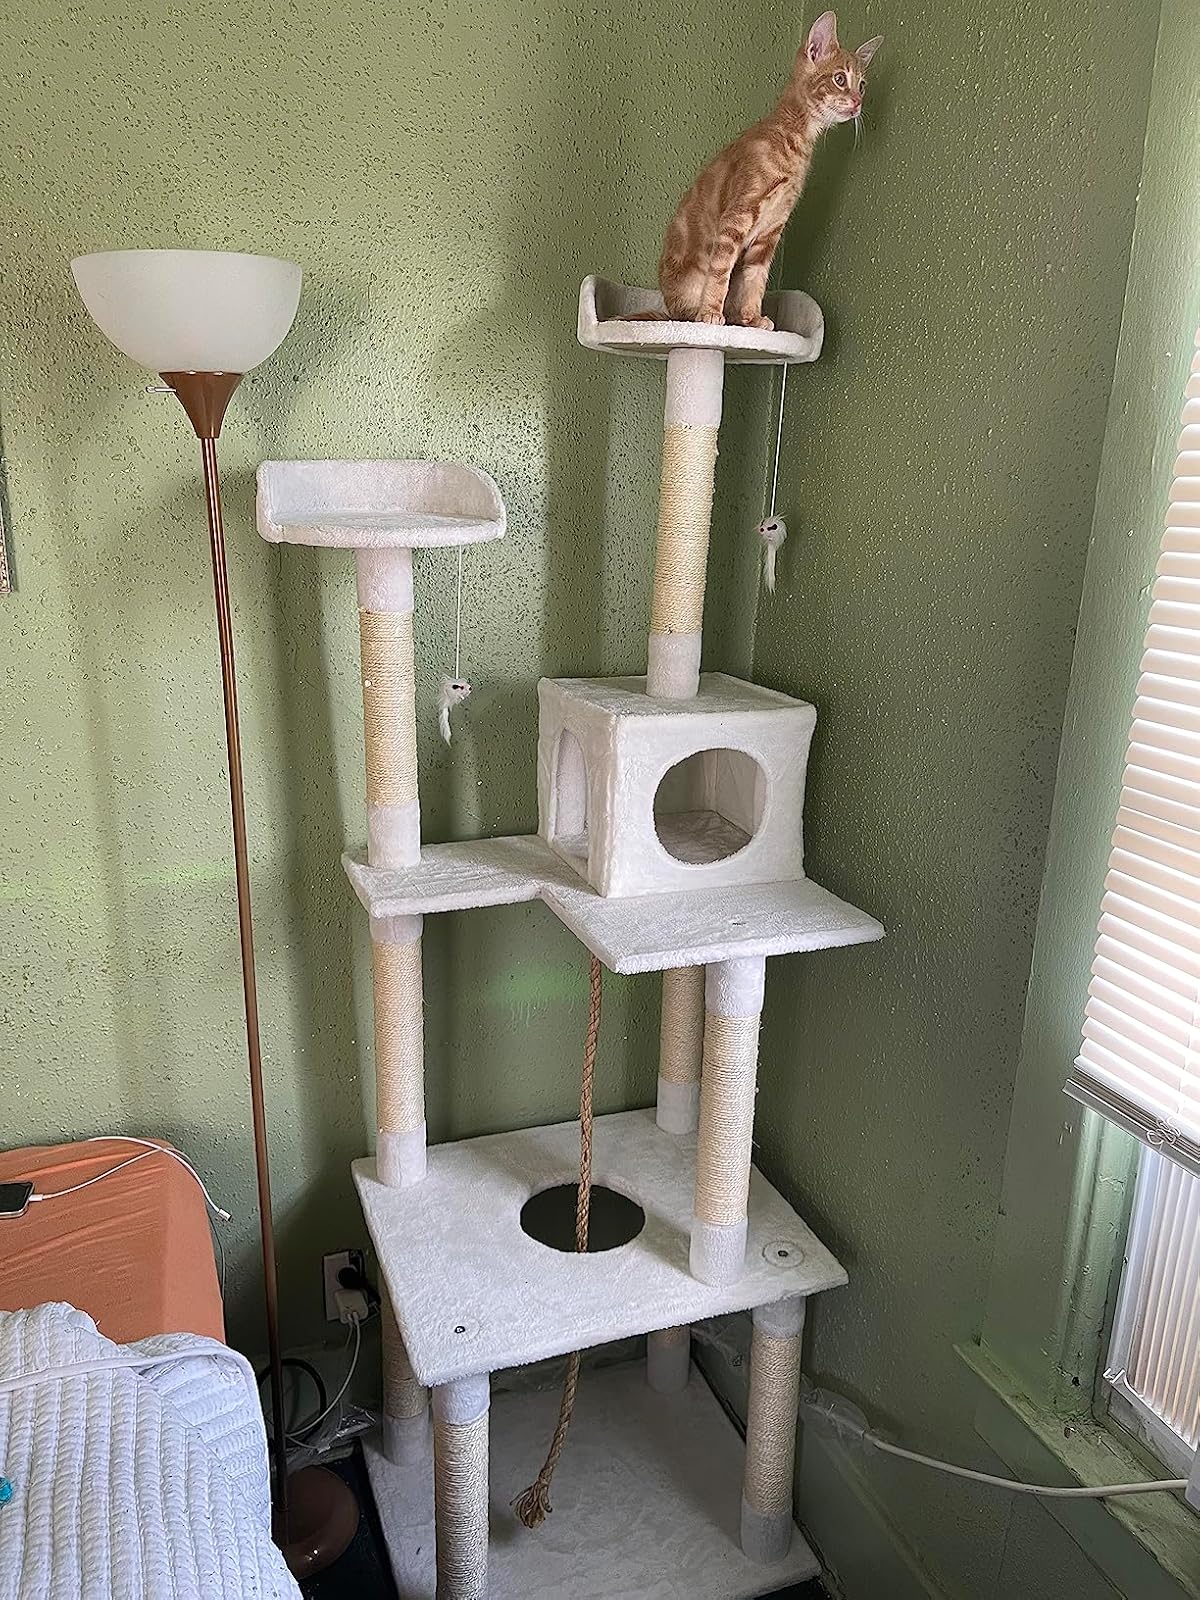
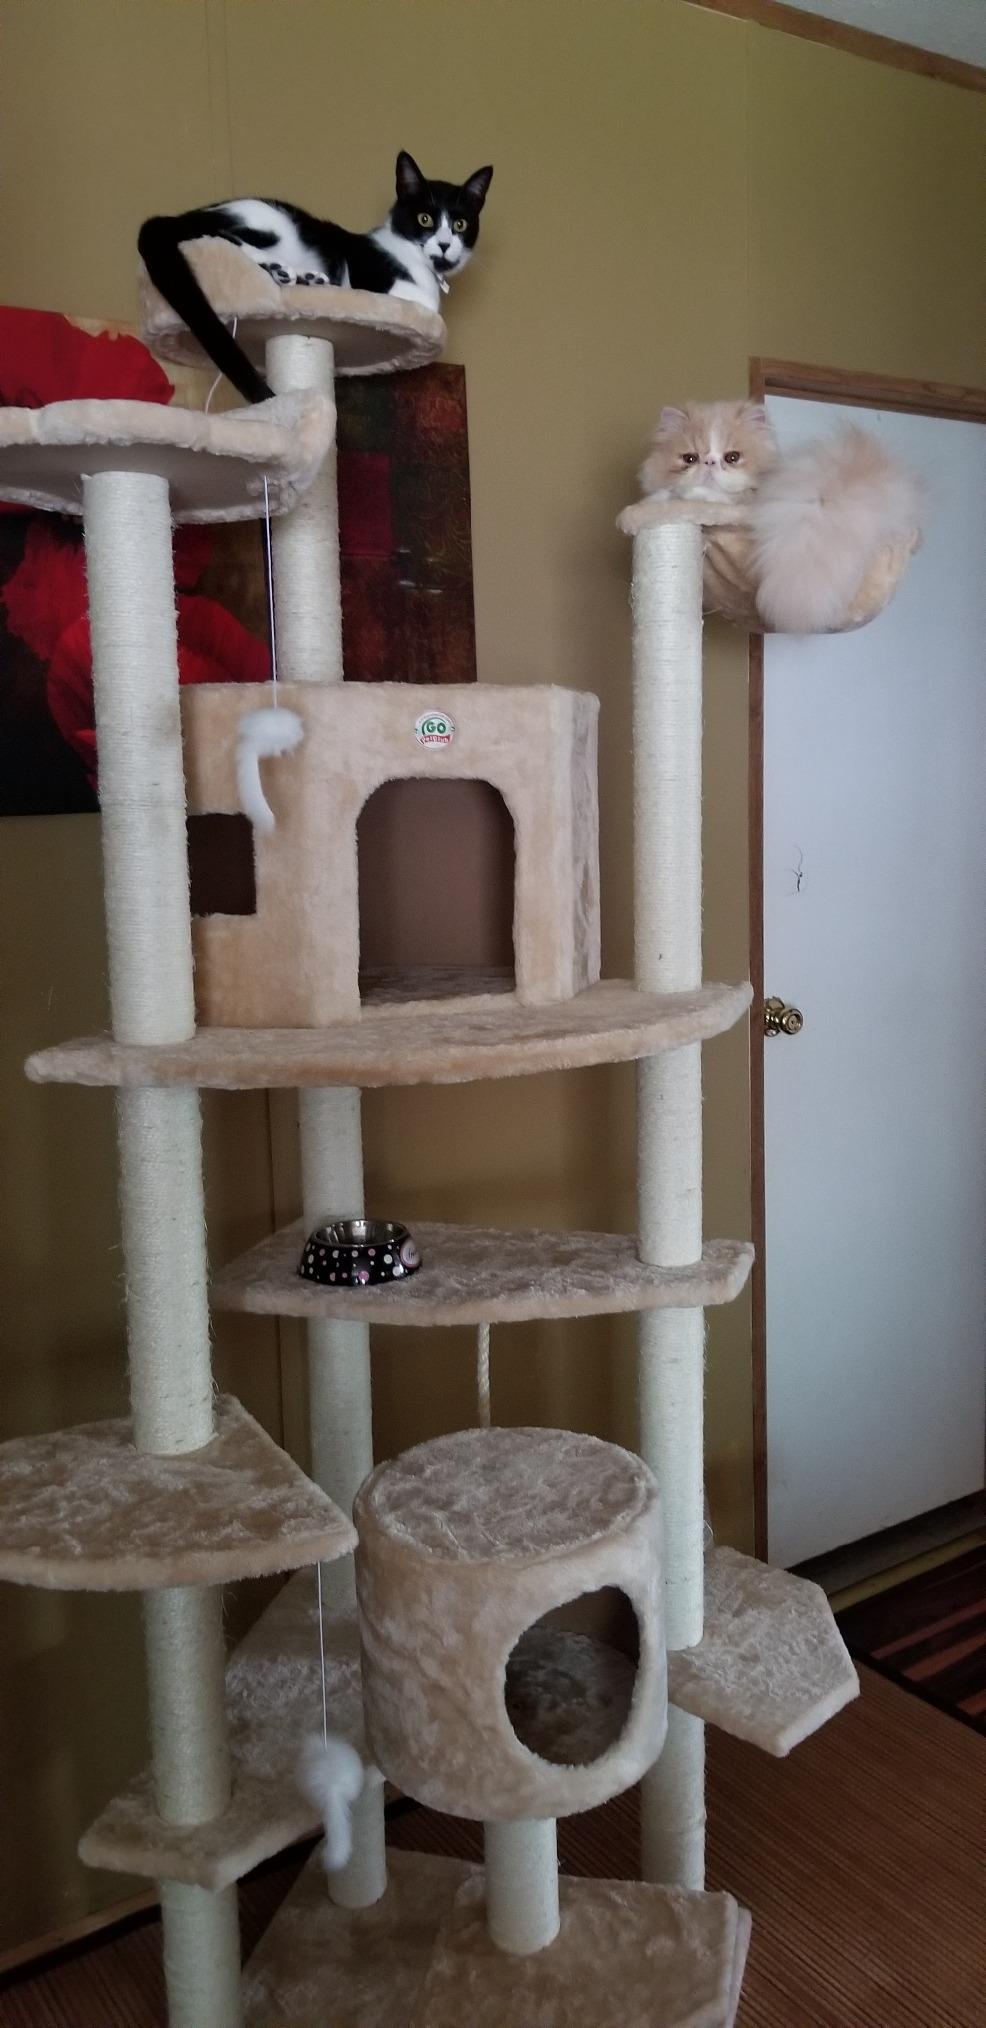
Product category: items_cat tree
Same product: no